J. McCormack Farm

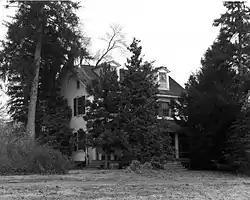

J. McCormack Farm was a historic farm near Wilmington, New Castle County, Delaware. The property included four contributing buildings. They were a stone house (c. 1830), a stone and frame bank barn (c. 1830), a storage building, and a corn crib. The house was a two-story, gable-roofed, stuccoed stone structure with a two-story rear wing. The barn walls were of semi-coursed fieldstone finished with a pebbled stucco.